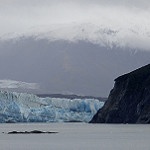
Label: glacier